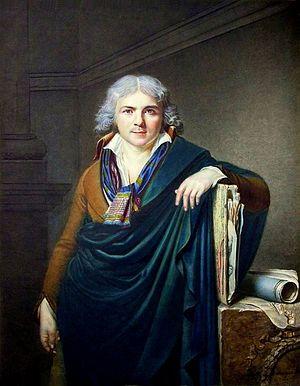
Le musée Pierre-Noël est un musée d'art et d'histoire situé à Saint-Dié-des-Vosges. Labellisé musée de France, il porte le nom de Pierre Noël, maire de la ville de 1965 à 1977.